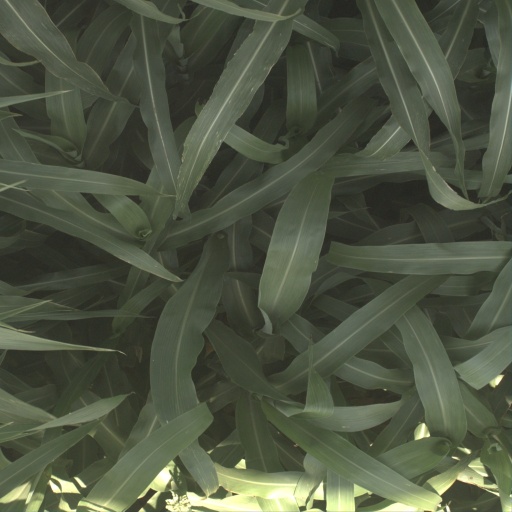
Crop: sorghum